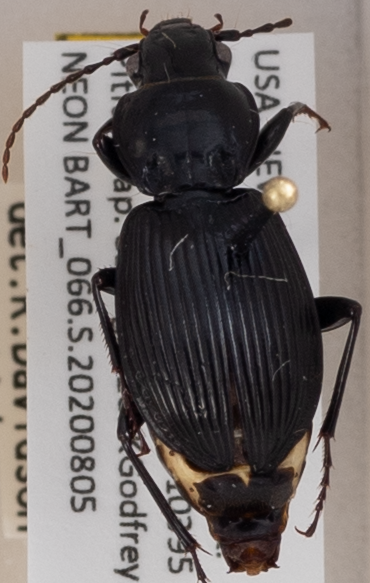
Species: Pterostichus coracinus
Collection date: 2020-08-05
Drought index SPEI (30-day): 0.016
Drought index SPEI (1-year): -0.048
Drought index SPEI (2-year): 0.594